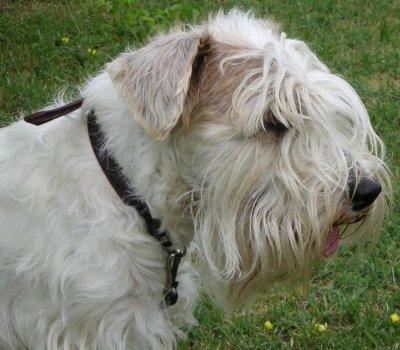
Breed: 211-n000058-Sealyham_terrier